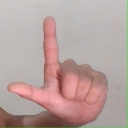
अक्षर: ल